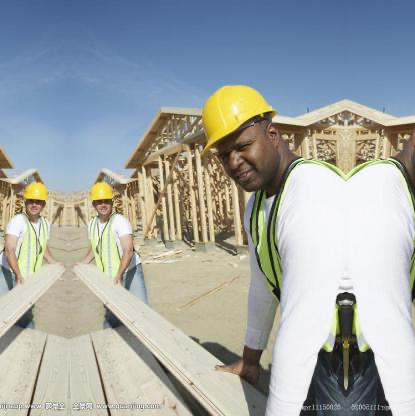
Objects in the image:
label: helmet
label: helmet
label: helmet